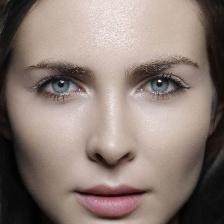
Label: faces